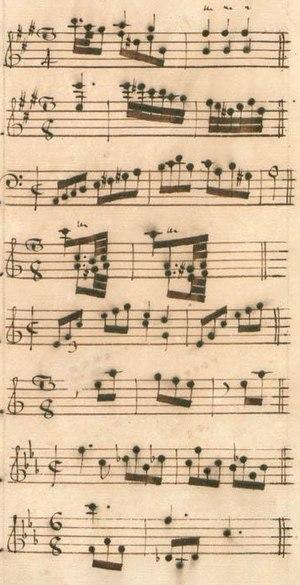
Table du volume X des manuscrits de Parme (incipit des sonates 23 à 30, K. 380-387).
Le tableau suivant liste les sonates pour clavier composées par Domenico Scarlatti en suivant les catalogues musicologiques, les sources manuscrites et les premières éditions ; il permet leur concordance.